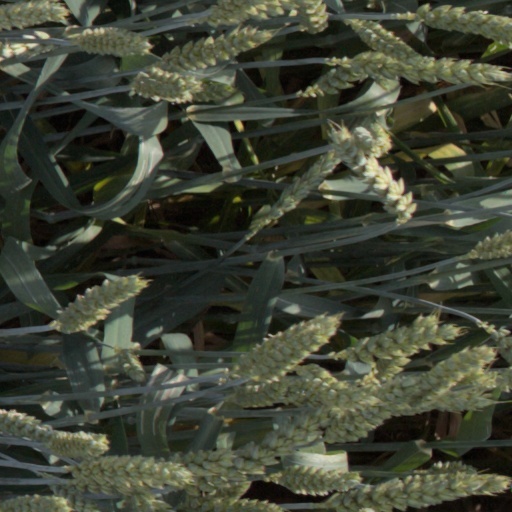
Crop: wheat